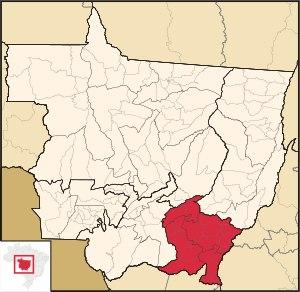
Le Sud-Est du Mato Grosso est l'une des 5 mésorégions de l'État du Mato Grosso, au Brésil. Elle regroupe 22 municipalités groupées en 4 microrégions.